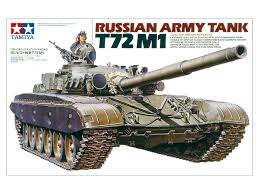
Label: T-72